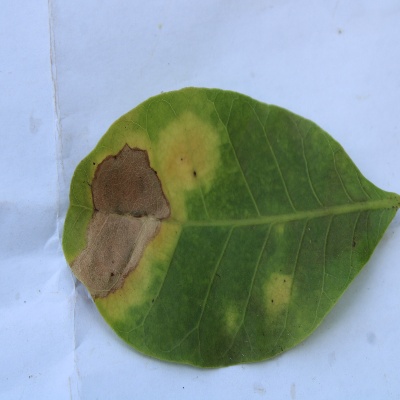
Crop: Cashew
Condition: anthracnose